Fina'denne'

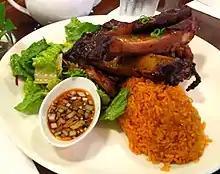
Fina'denne' served with ribs and Chamorro red rice, traditionally colored with annatto seeds

There are many historical and contemporary versions of fina'denne'. The earliest fina'denne', predating Spanish colonization in the late seventeenth century, was simply salt and pepper. Filipino immigrants during the Spanish period introduced the technique of tapping coconut trees and fermenting the sap to make "tubâ" vinegar. The fina'denne' of this time was made with "tubâ", salt, lemon, water, and fresh pepper. The Japanese subsequently introduced soy sauce to the Mariana Islands, resulting in the typical contemporary version of fina'denne' with soy sauce, lemon juice, onion, and fresh bird's eye chili, known locally as "boonie peppers." The acidic ingredient may also be white vinegar, cider vinegar, coconut vinegar, or lime.